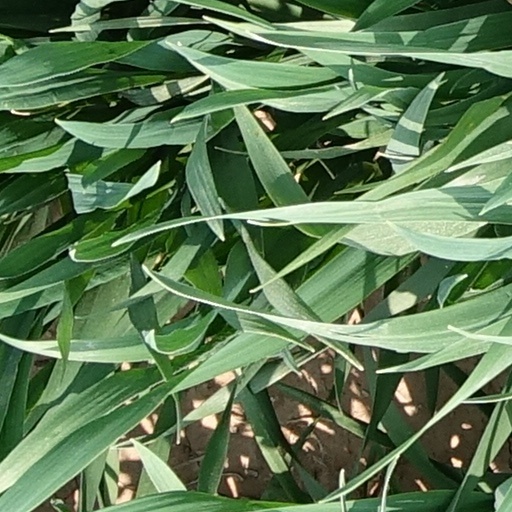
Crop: wheat